Kamen Rider × Super Sentai: Super Hero Taisen

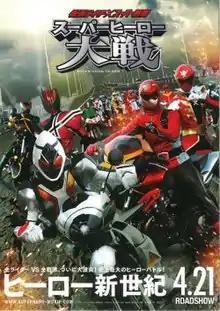
Official movie poster

is a 2012 superhero film which features a crossover between the Kamen Rider and Super Sentai series.